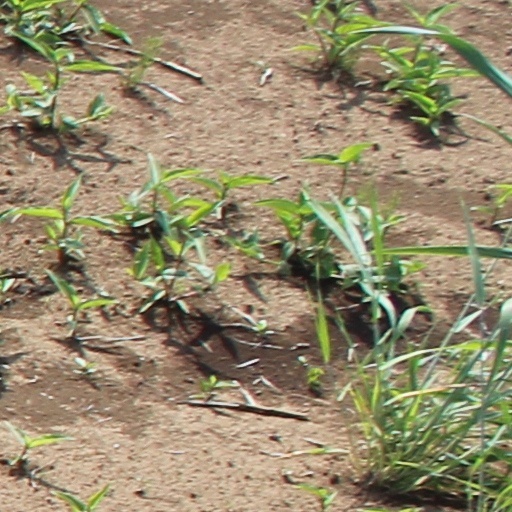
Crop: wheat